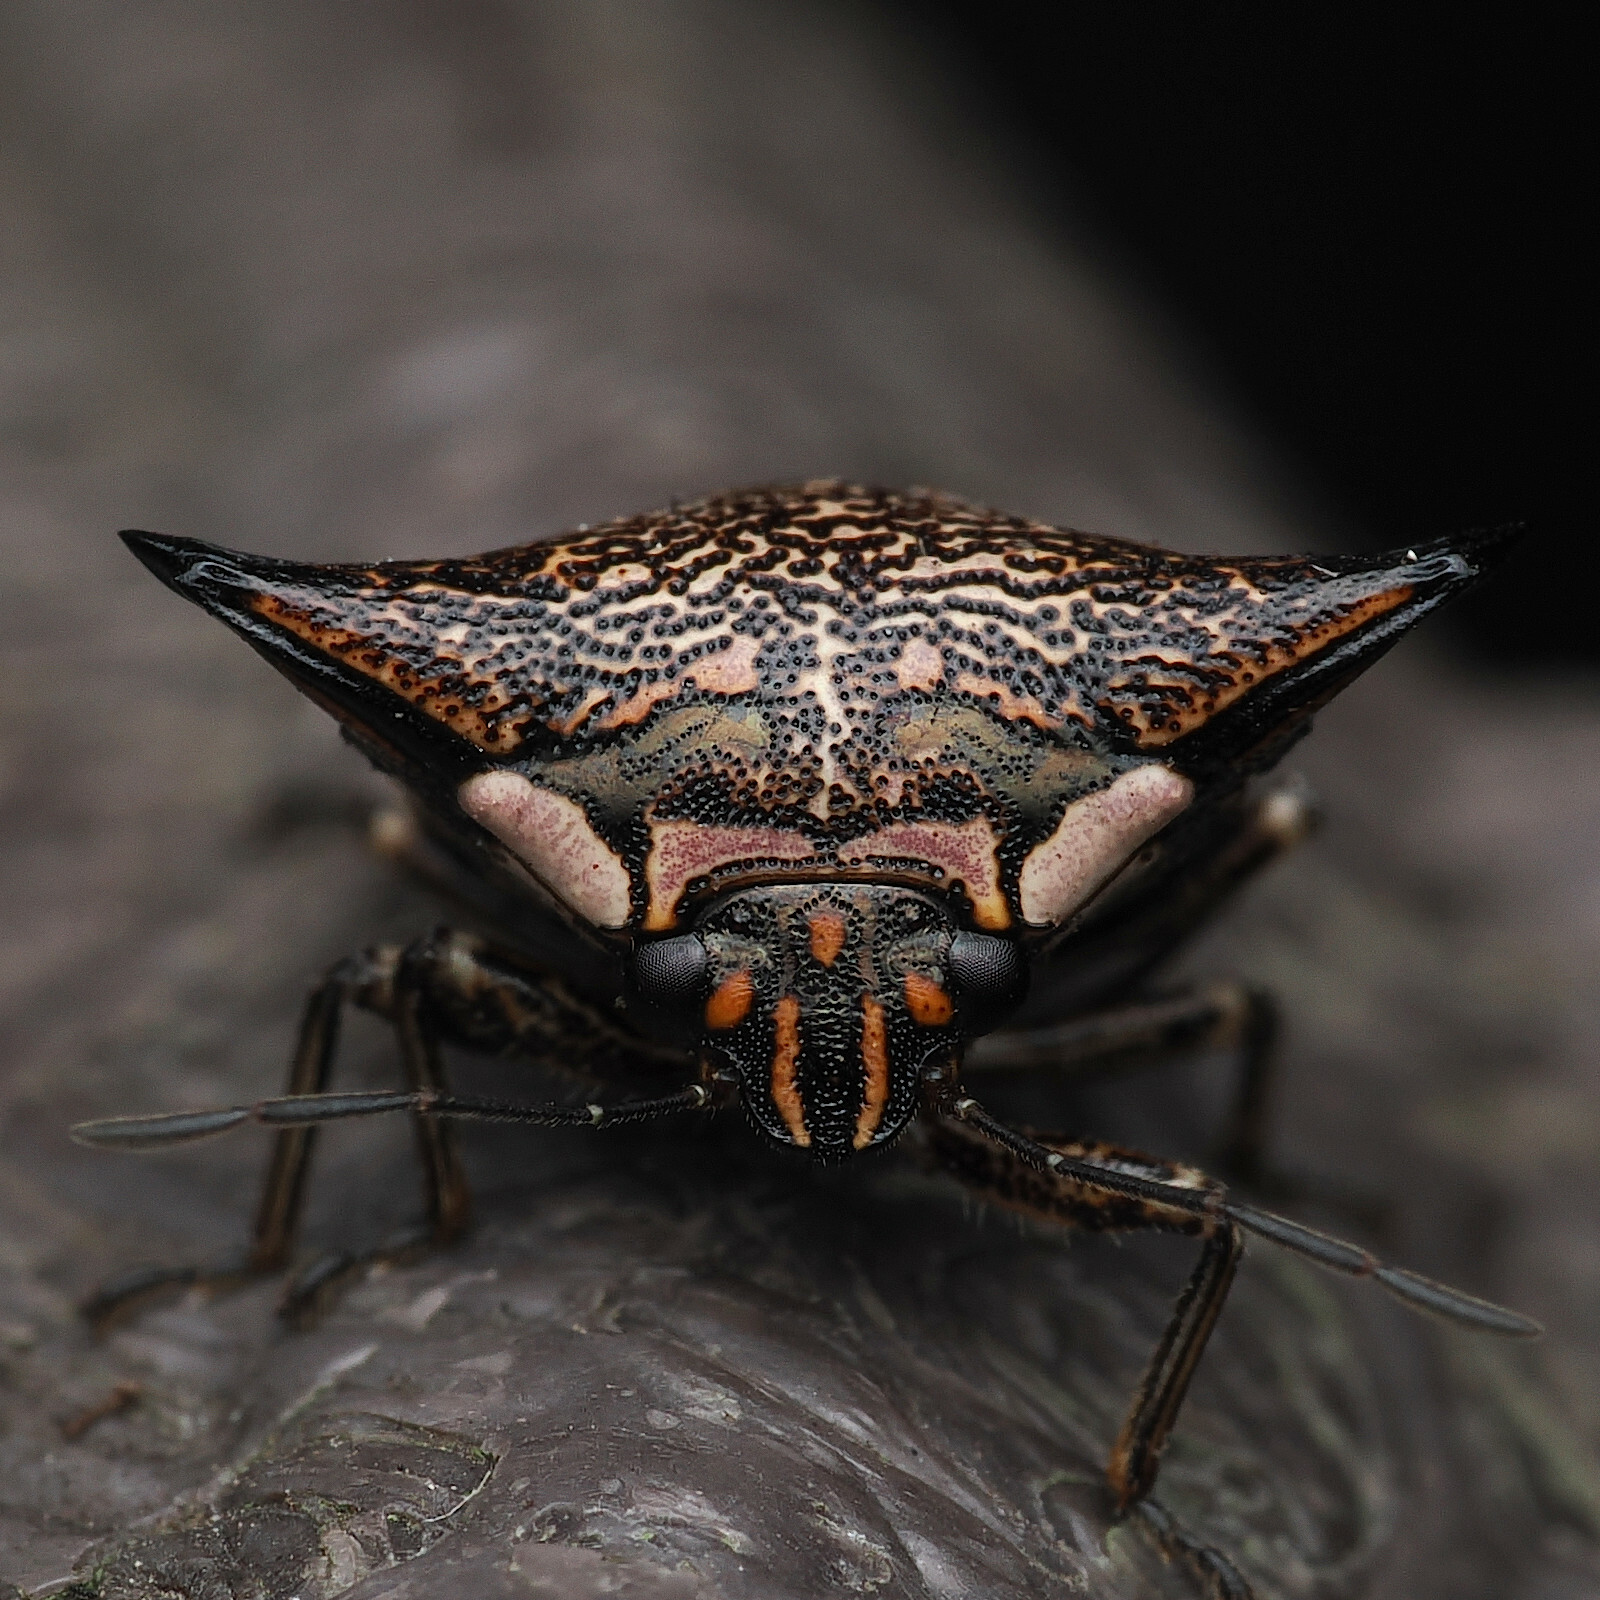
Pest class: stink_bug